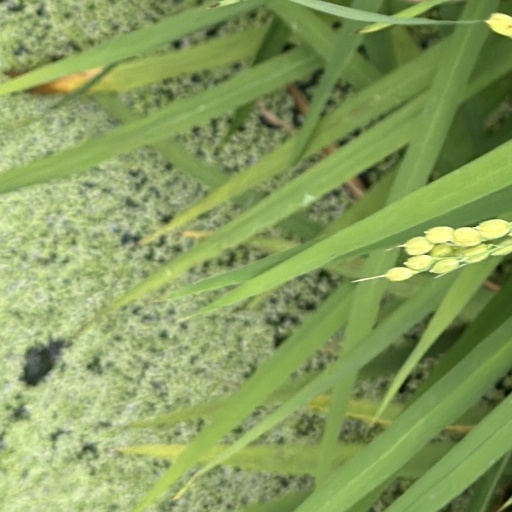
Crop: rice